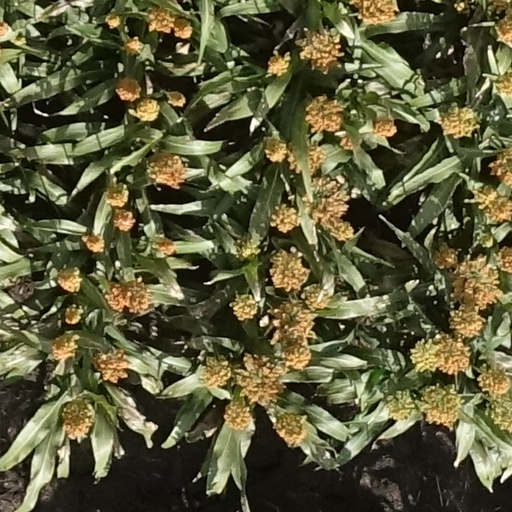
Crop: sorghum